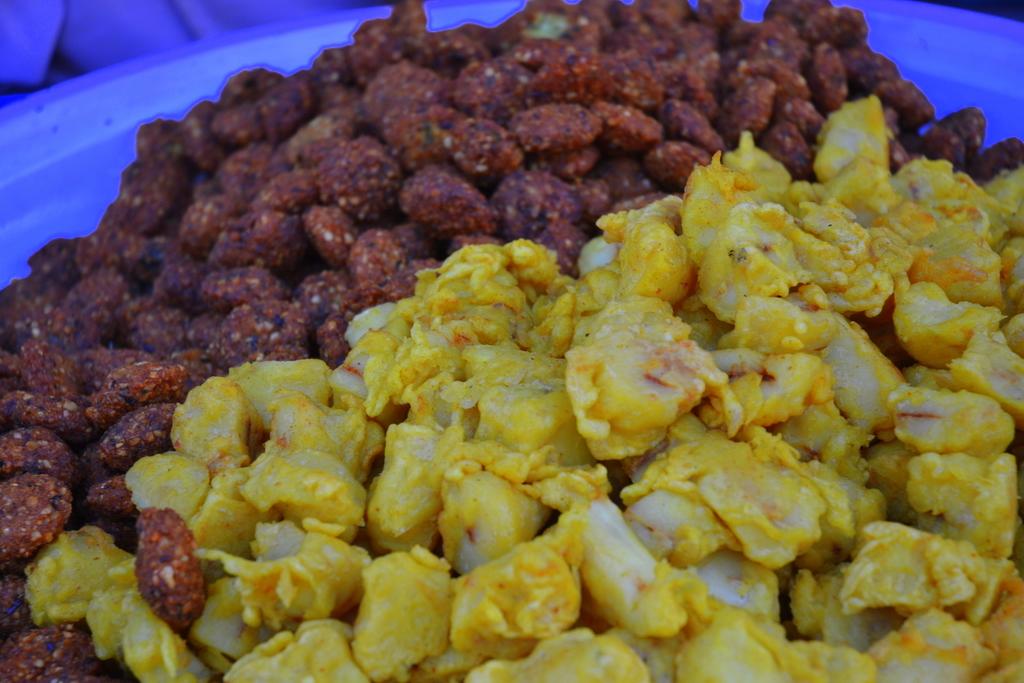
Viazi vya karai, bhajia rangi ya manjano vimeegezwa,rangi ya brauni iko katika vyakula hivi kuna pilipili Kati ya viazi hivyo hapo ni mahali mambo vimewekwa katika sinia.